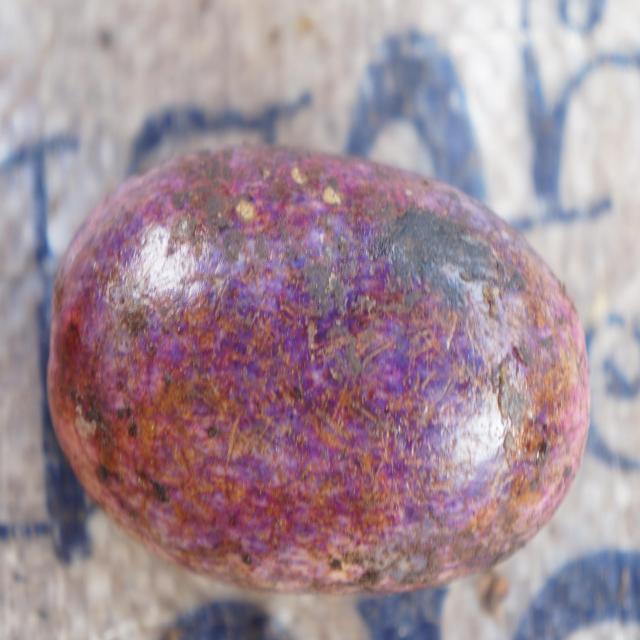
Plum grade: unaffected